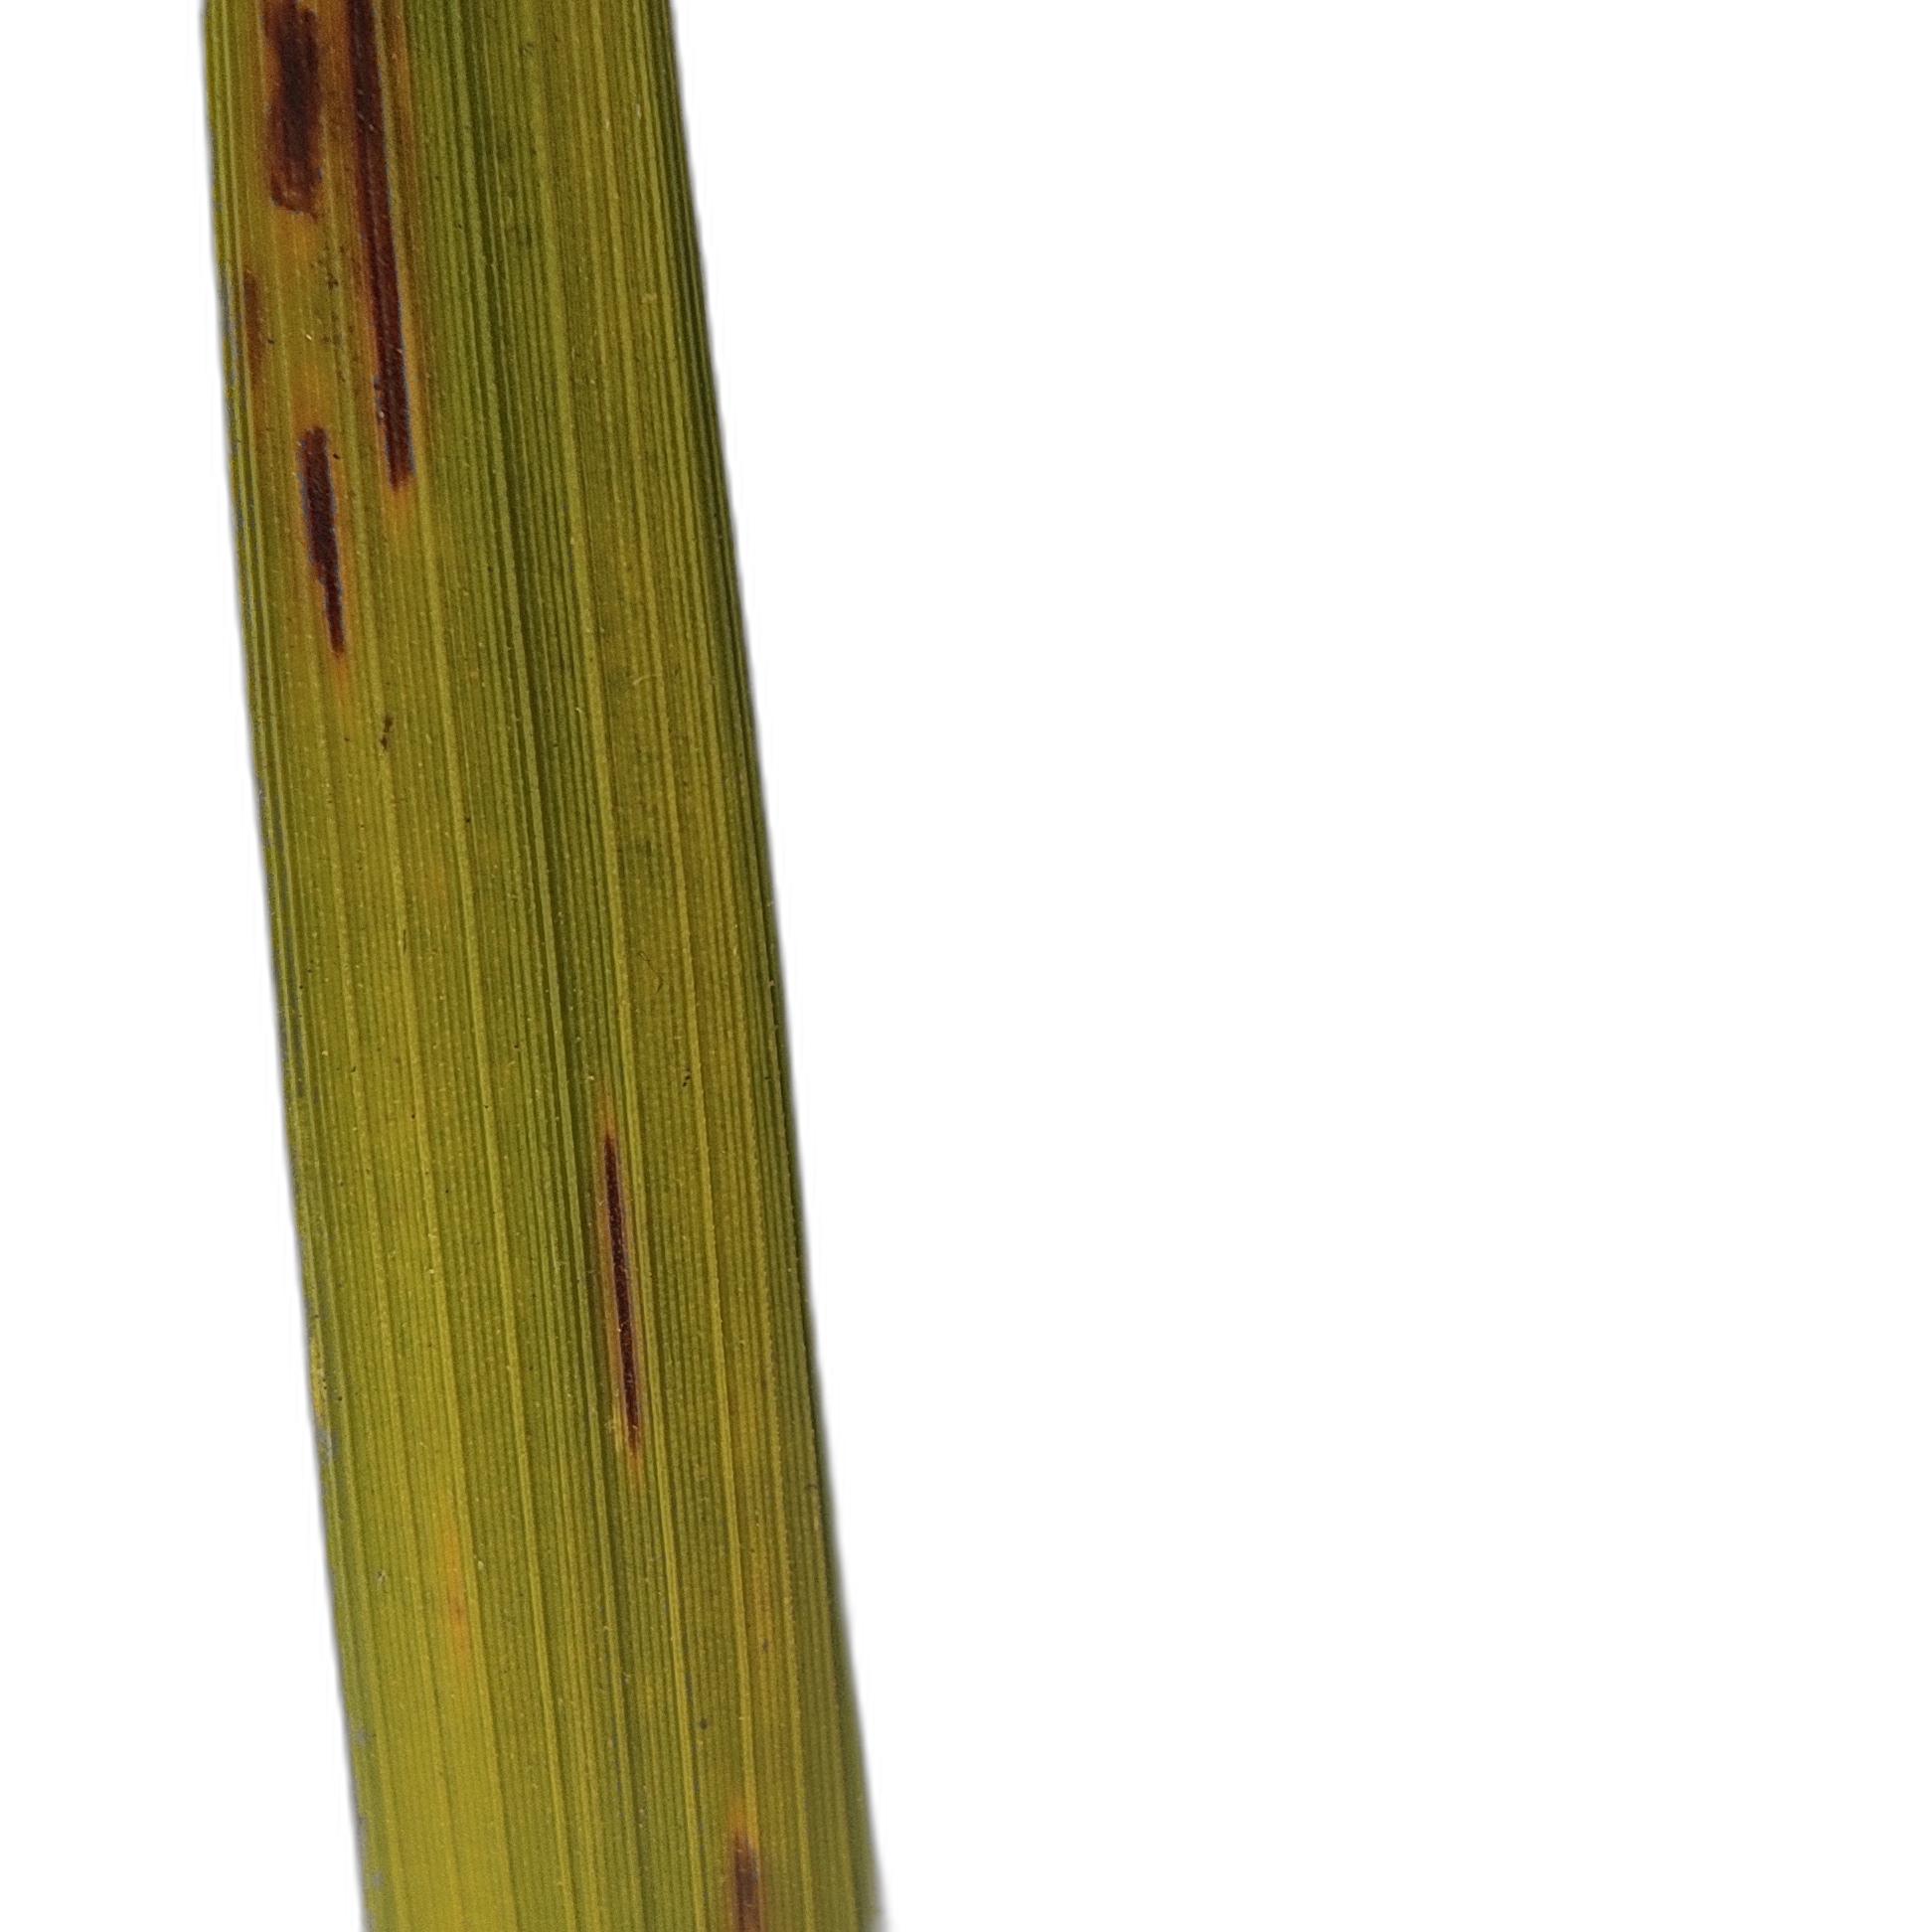
Label: Rice Blast